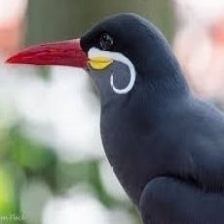
Species: INCA TERN
Scientific name: LAROSTERNA INCA